Garde Civique

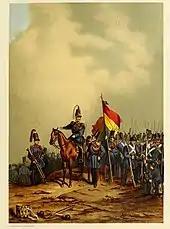
Painting of the "Garde Civique" at the end of the Belgian Revolution of 1831 by Jean-Baptiste Madou

The Garde Civique or Burgerwacht (French and Dutch; "Civic Guard") was a Belgian paramilitary militia which existed between 1830 and 1920. Created in October 1830 shortly after the Belgian Revolution, the Guard amalgamated the various militia groups which had been created by the middle classes to protect property during the political uncertainty. Its role was as a quasi-military "gendarmerie", with the primary role of maintaining social order within Belgium. Increasingly anachronistic, it was demobilised in 1914 and officially disbanded in 1920, following a disappointing performance during the German invasion of Belgium in World War I.